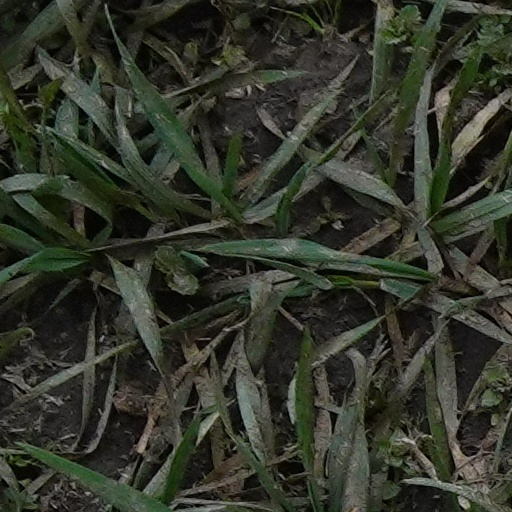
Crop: wheat